Eastern grey squirrels in Europe

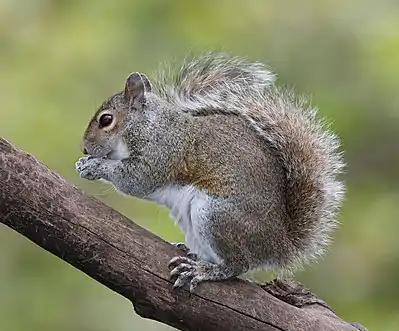
A grey squirrel, "Sciurus carolinensis", native to North America

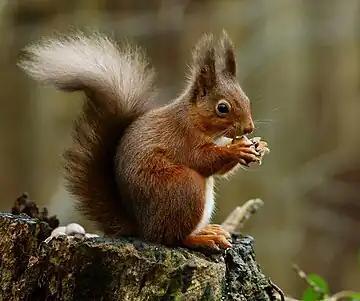
A red squirrel, "S. vulgaris", native to Europe, which has largely been displaced by the grey squirrel in some areas.

Europe's grey squirrels ("Sciurus carolinensis") originated in North America, where they are known as eastern gray squirrels (to differentiate from western gray squirrels). They eat large seeds, flowers, buds, fruits, fungi, some insects and occasionally bird eggs.